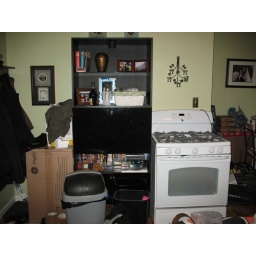
We had the fridge, dishwasher, and stove in the living room, washer/dryer unit in the bedroom for weeks.